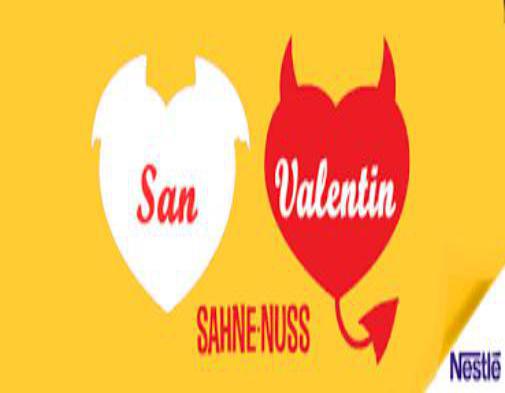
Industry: Food